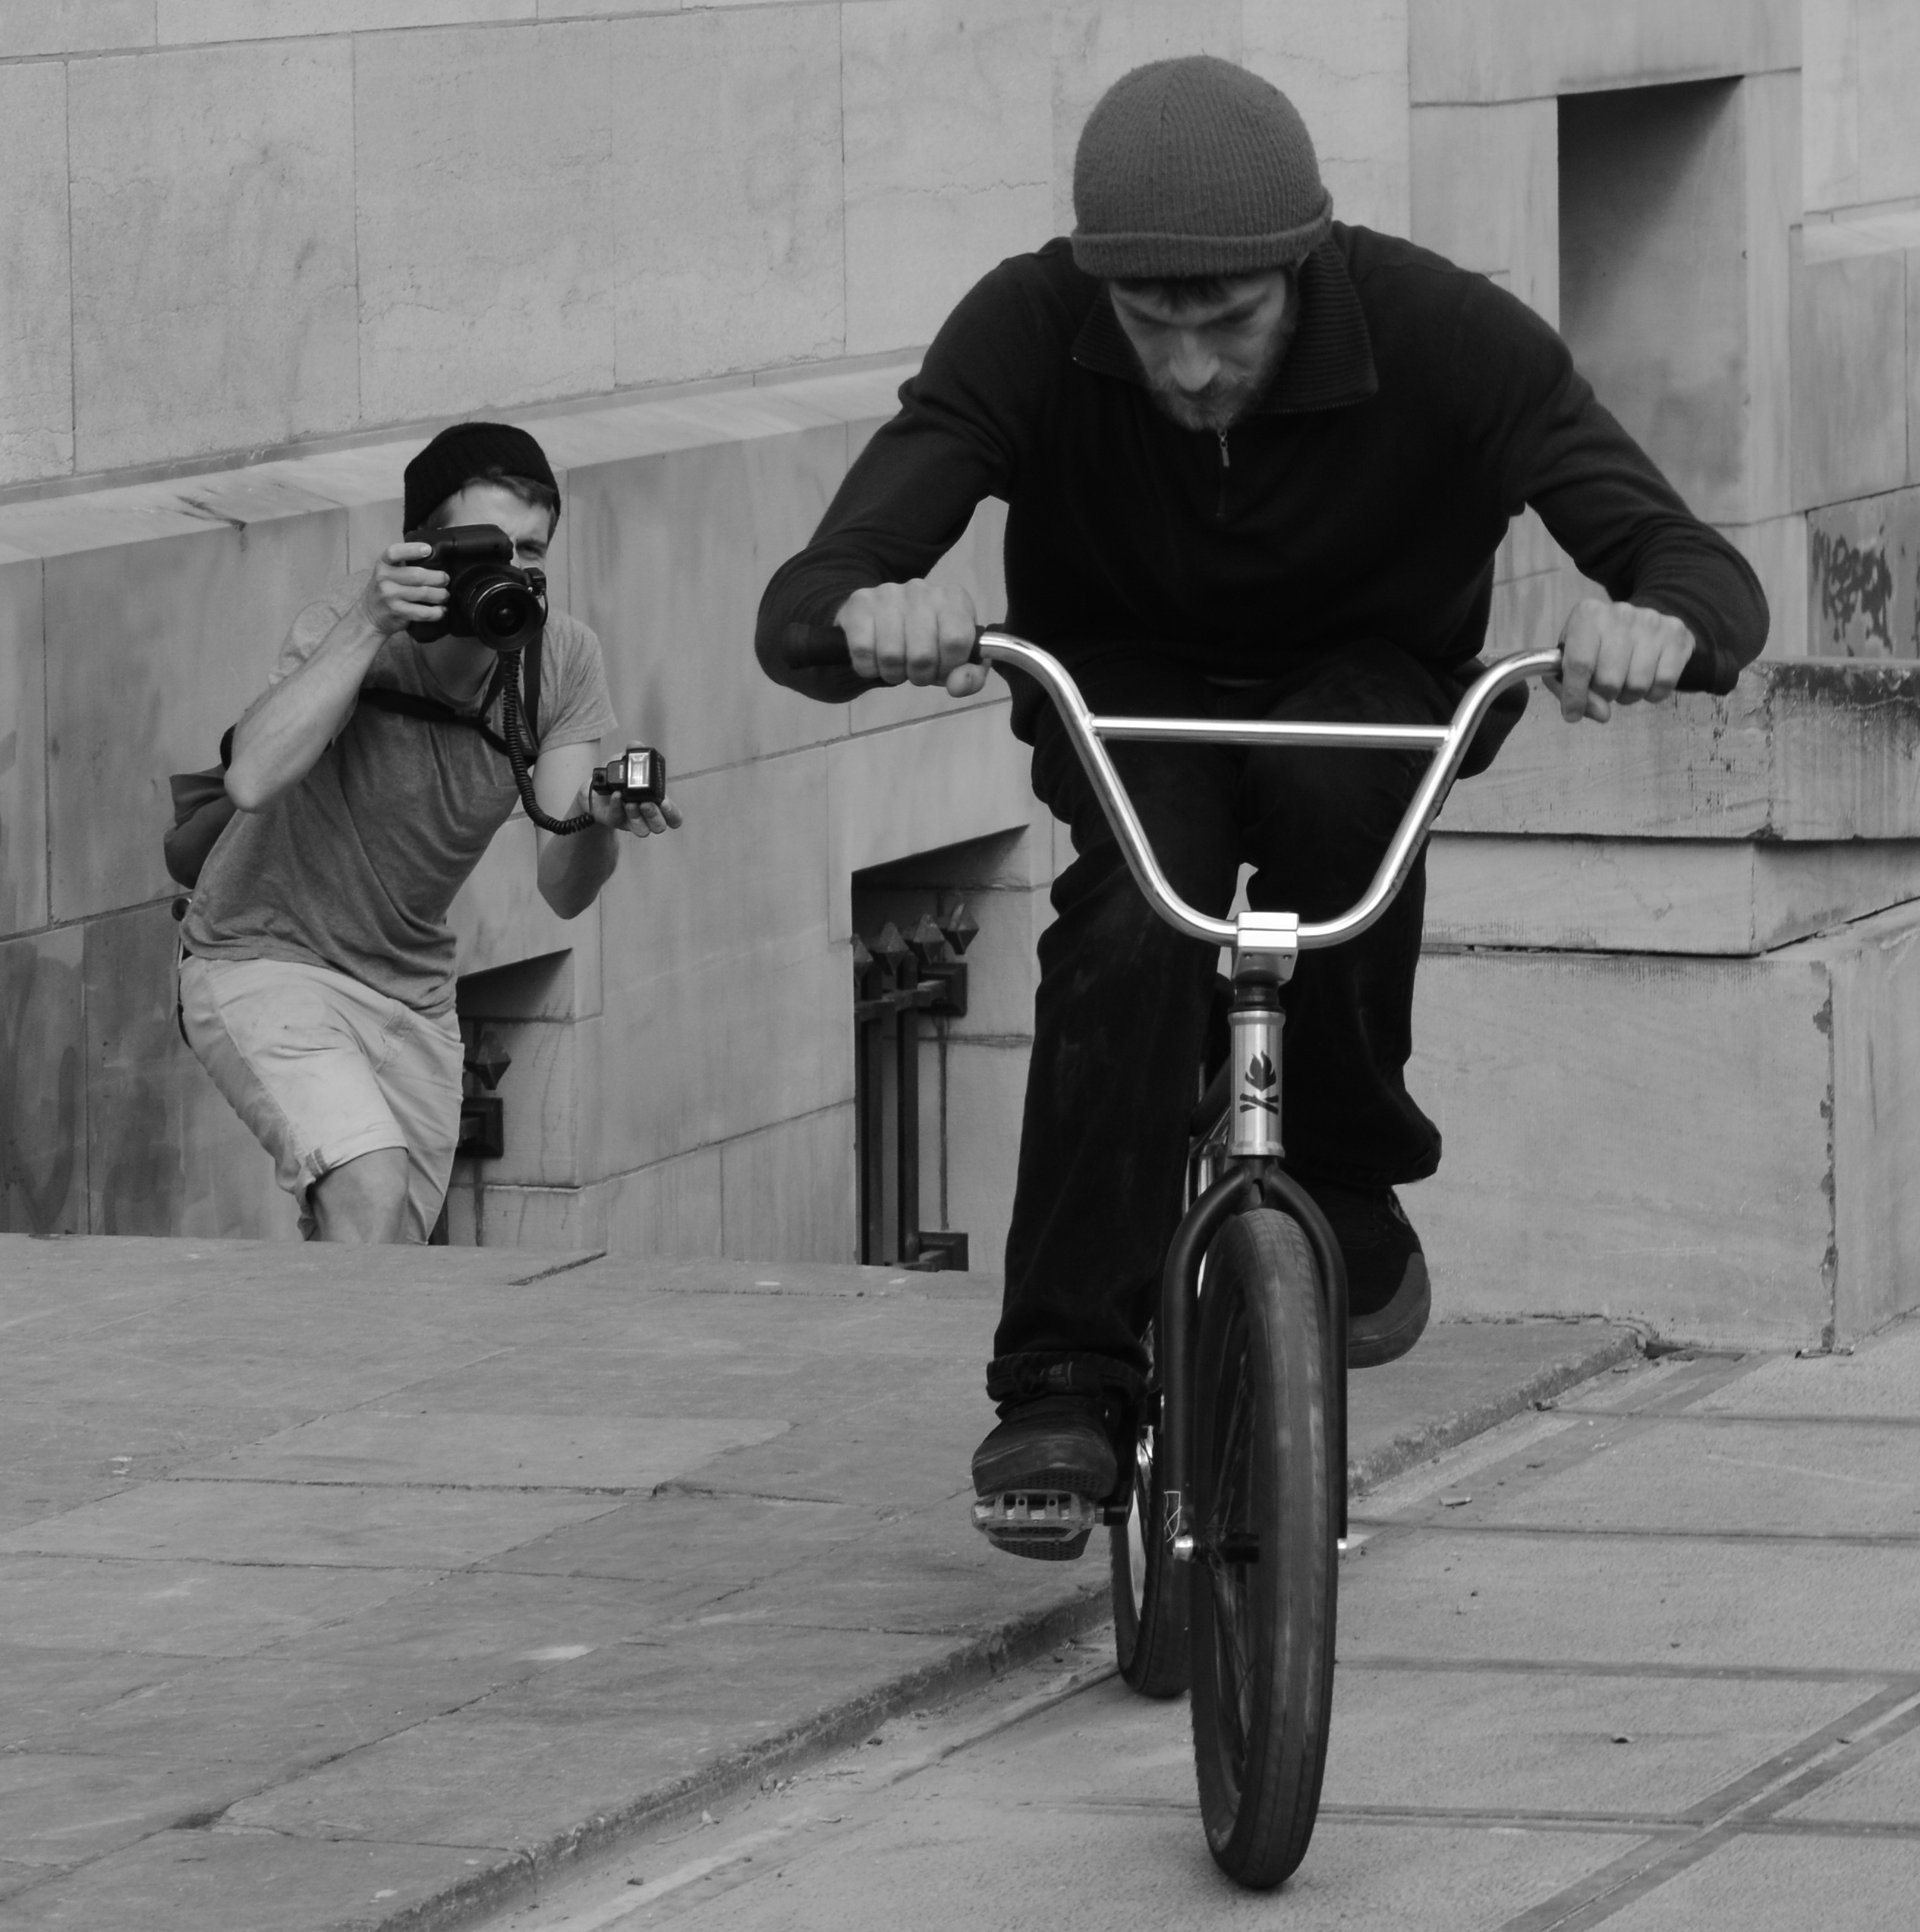
man, black and white, people, white, street, photographer, bicycle, vehicle, black, monochrome, sports equipment, bmx, cycling, sports, spectacular, stunt, land vehicle, monochrome photography, withdrawal, cycle sport, bicycle motocross, freestyle bmx